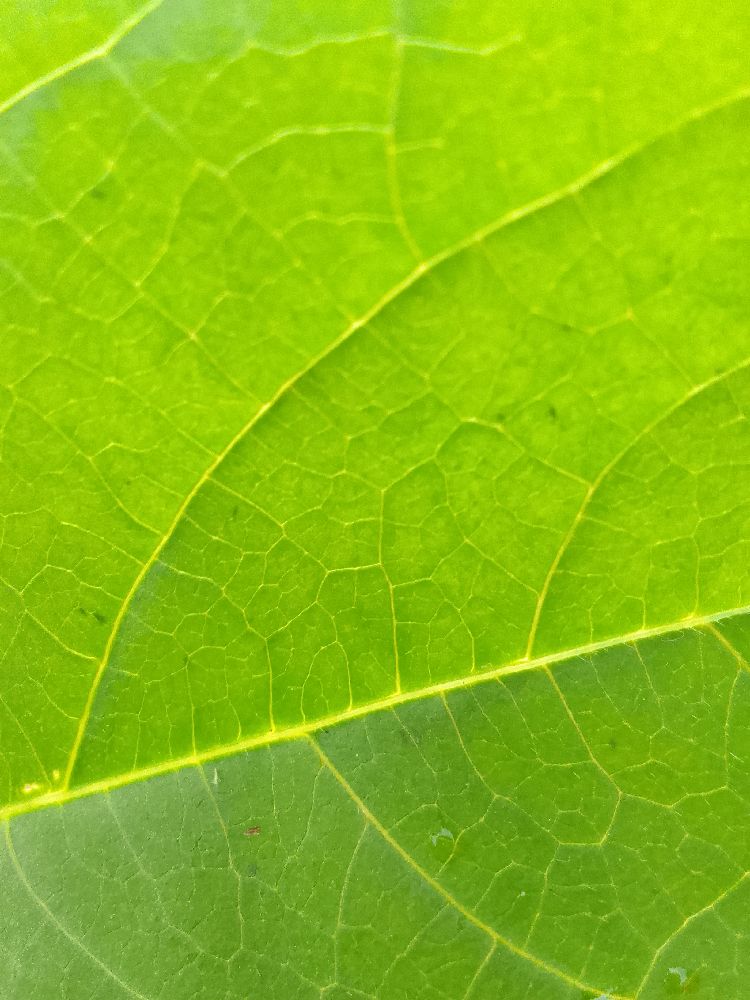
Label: healthy